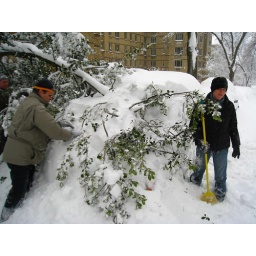
buried under trees and snow is a car